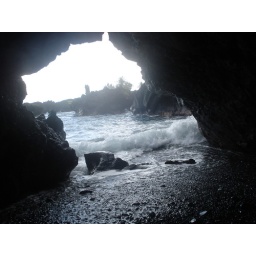
Cave at the black sand beach (state park) in Hana.